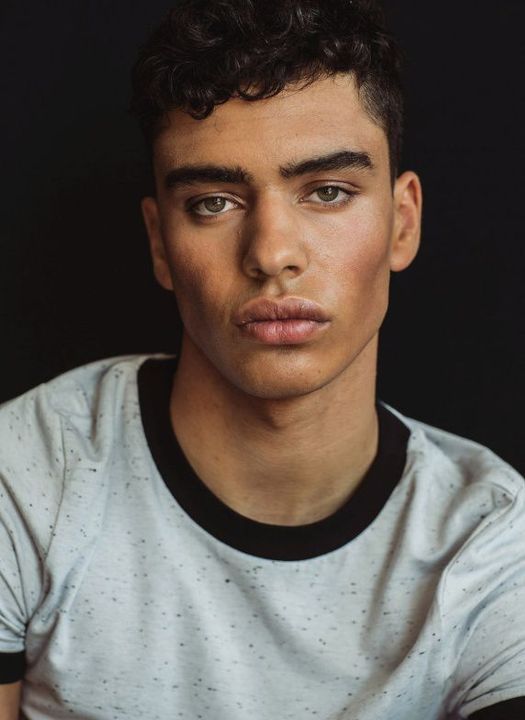
Label: Colored